Telelift

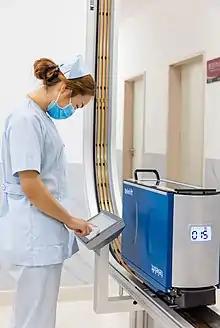
Typical application of Telelift in a hospital

Telelift GmbH is a German engineering company operating worldwide which develops and installs advanced logistics systems (Monorail conveyor) for hospitals, libraries, industry- and security-related applications. The systems provide a transport automation of light materials handling and have no limits in number of operator stations for both sending, and receiving of goods, in closed and locked container vehicles.